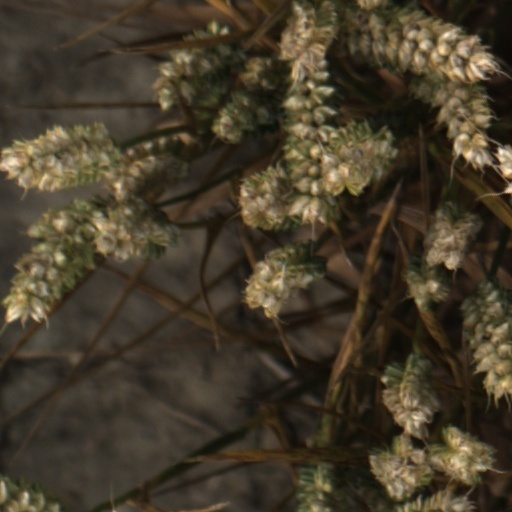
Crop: wheat